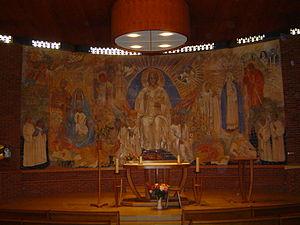
Jacqueline Bechet-Ferber est une artiste française.
Antony, commune française de la région Île-de-France dispose d'un riche patrimoine qui s'est enrichi à travers les siècles, tant sur les plans historique que botanique.
L'Institution Sainte-Marie est un établissement privé catholique sous contrat d'association avec l'État et sous tutelle marianiste. Il est situé à Antony dans les Hauts-de-Seine. Depuis une quinzaine d’années, l'établissement compte environ 3 500 élèves regroupés en 107 classes, allant de la maternelle aux classes préparatoires, ce qui en fait le plus grand établissement scolaire privé de France.